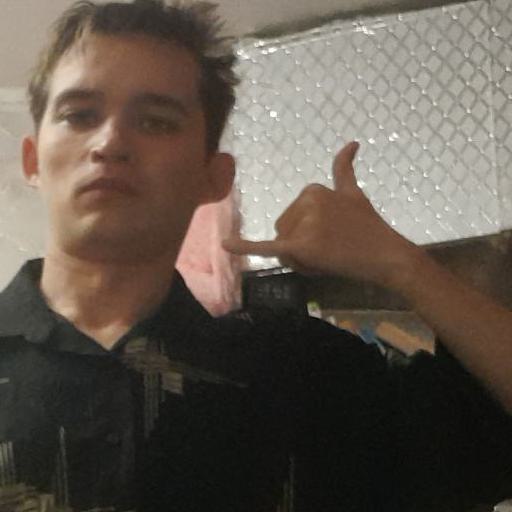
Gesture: call